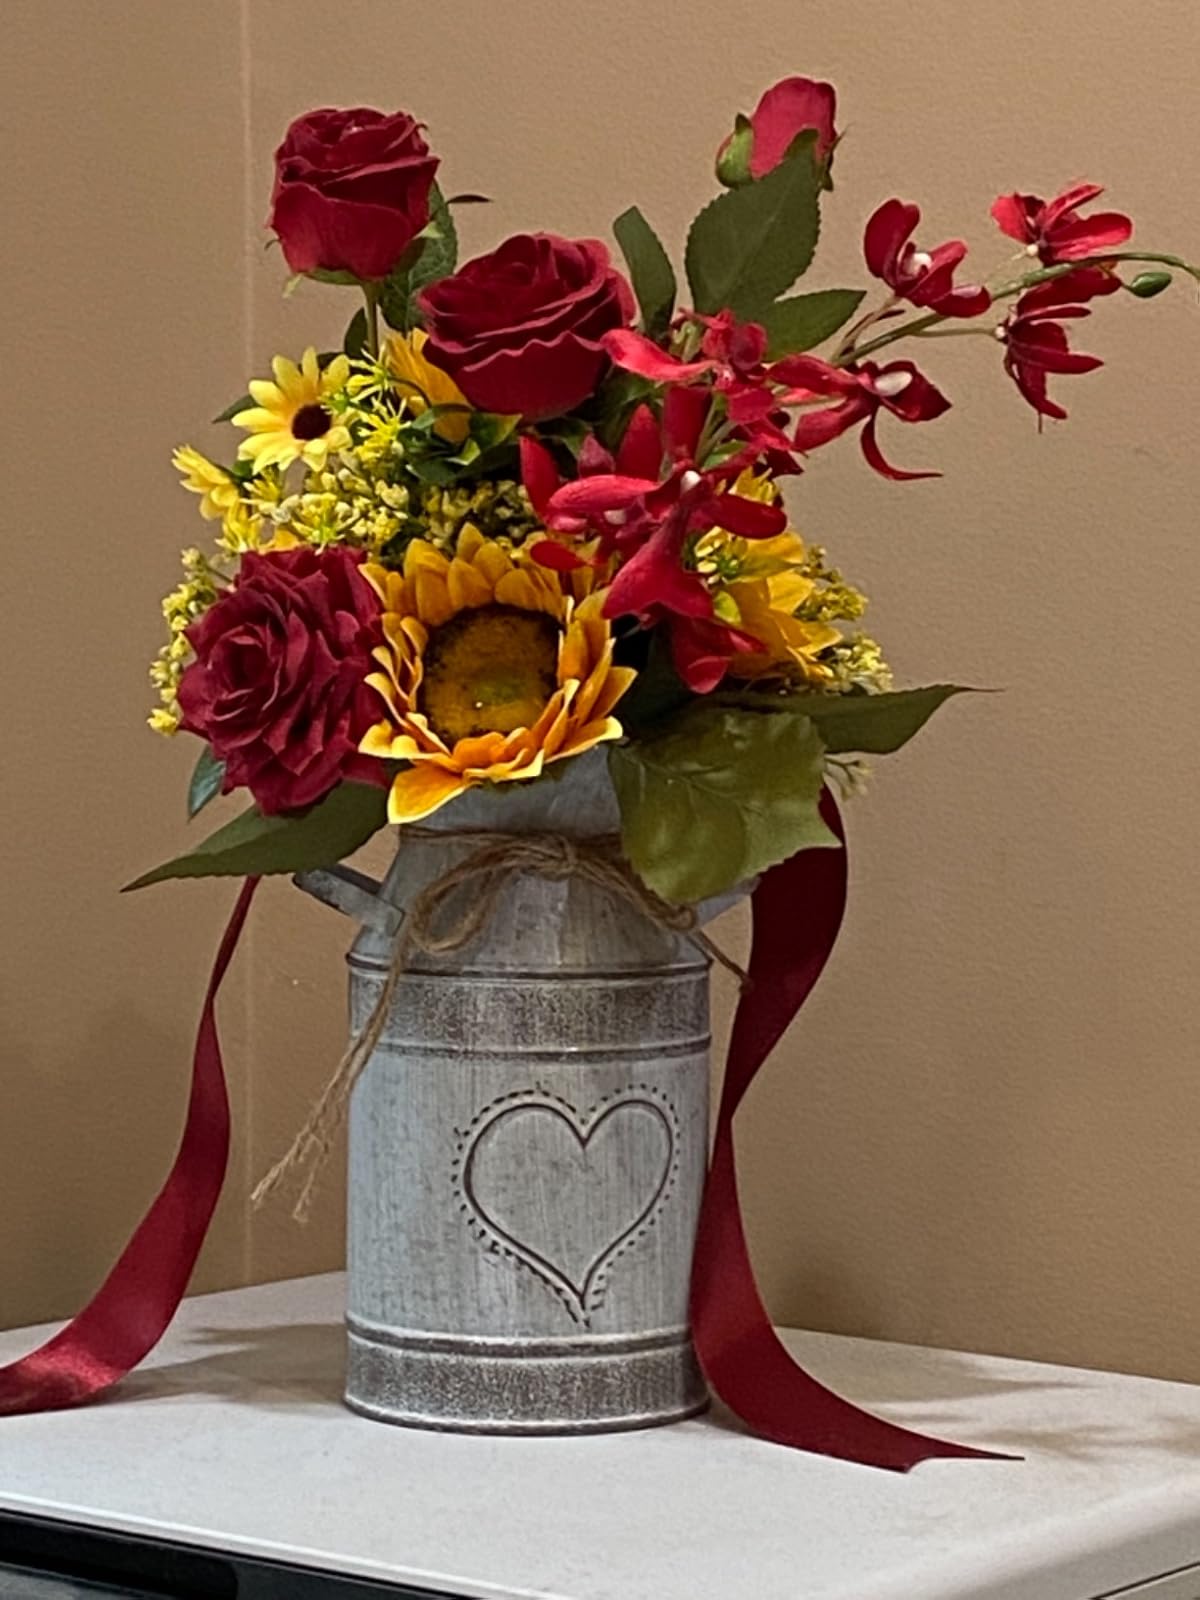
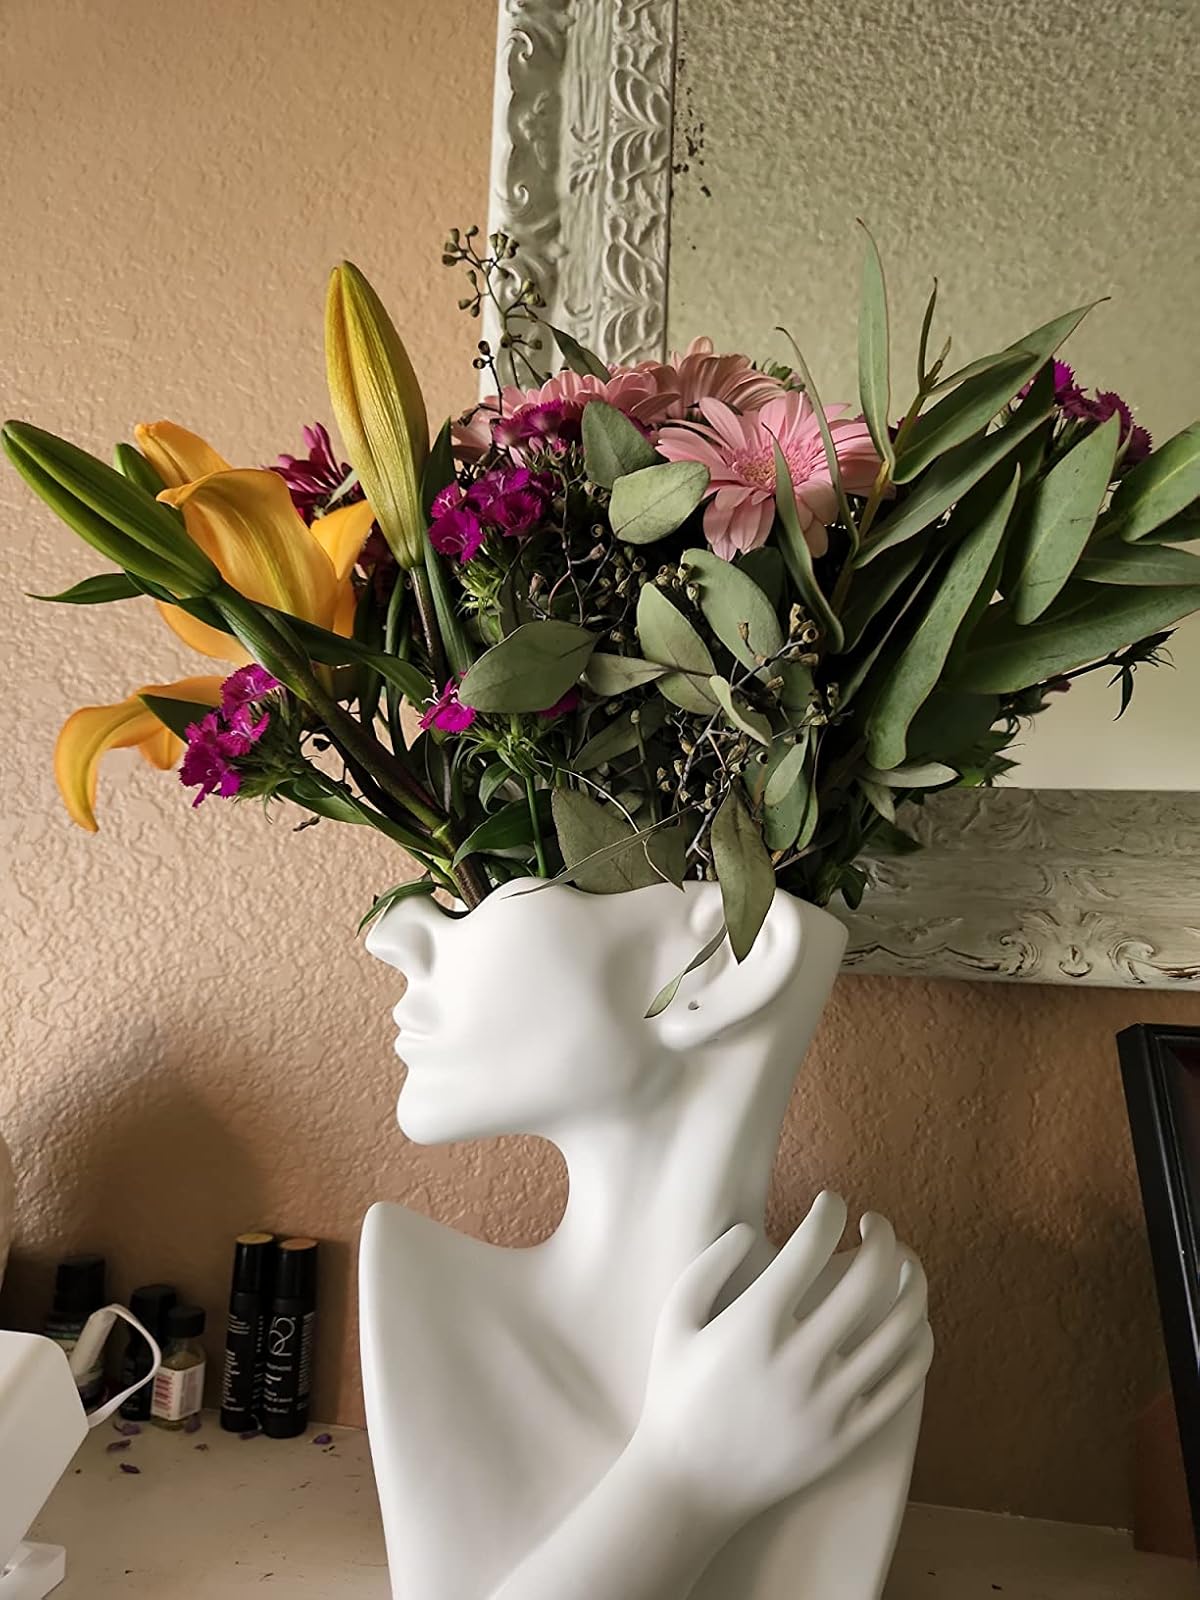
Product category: vase
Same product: no